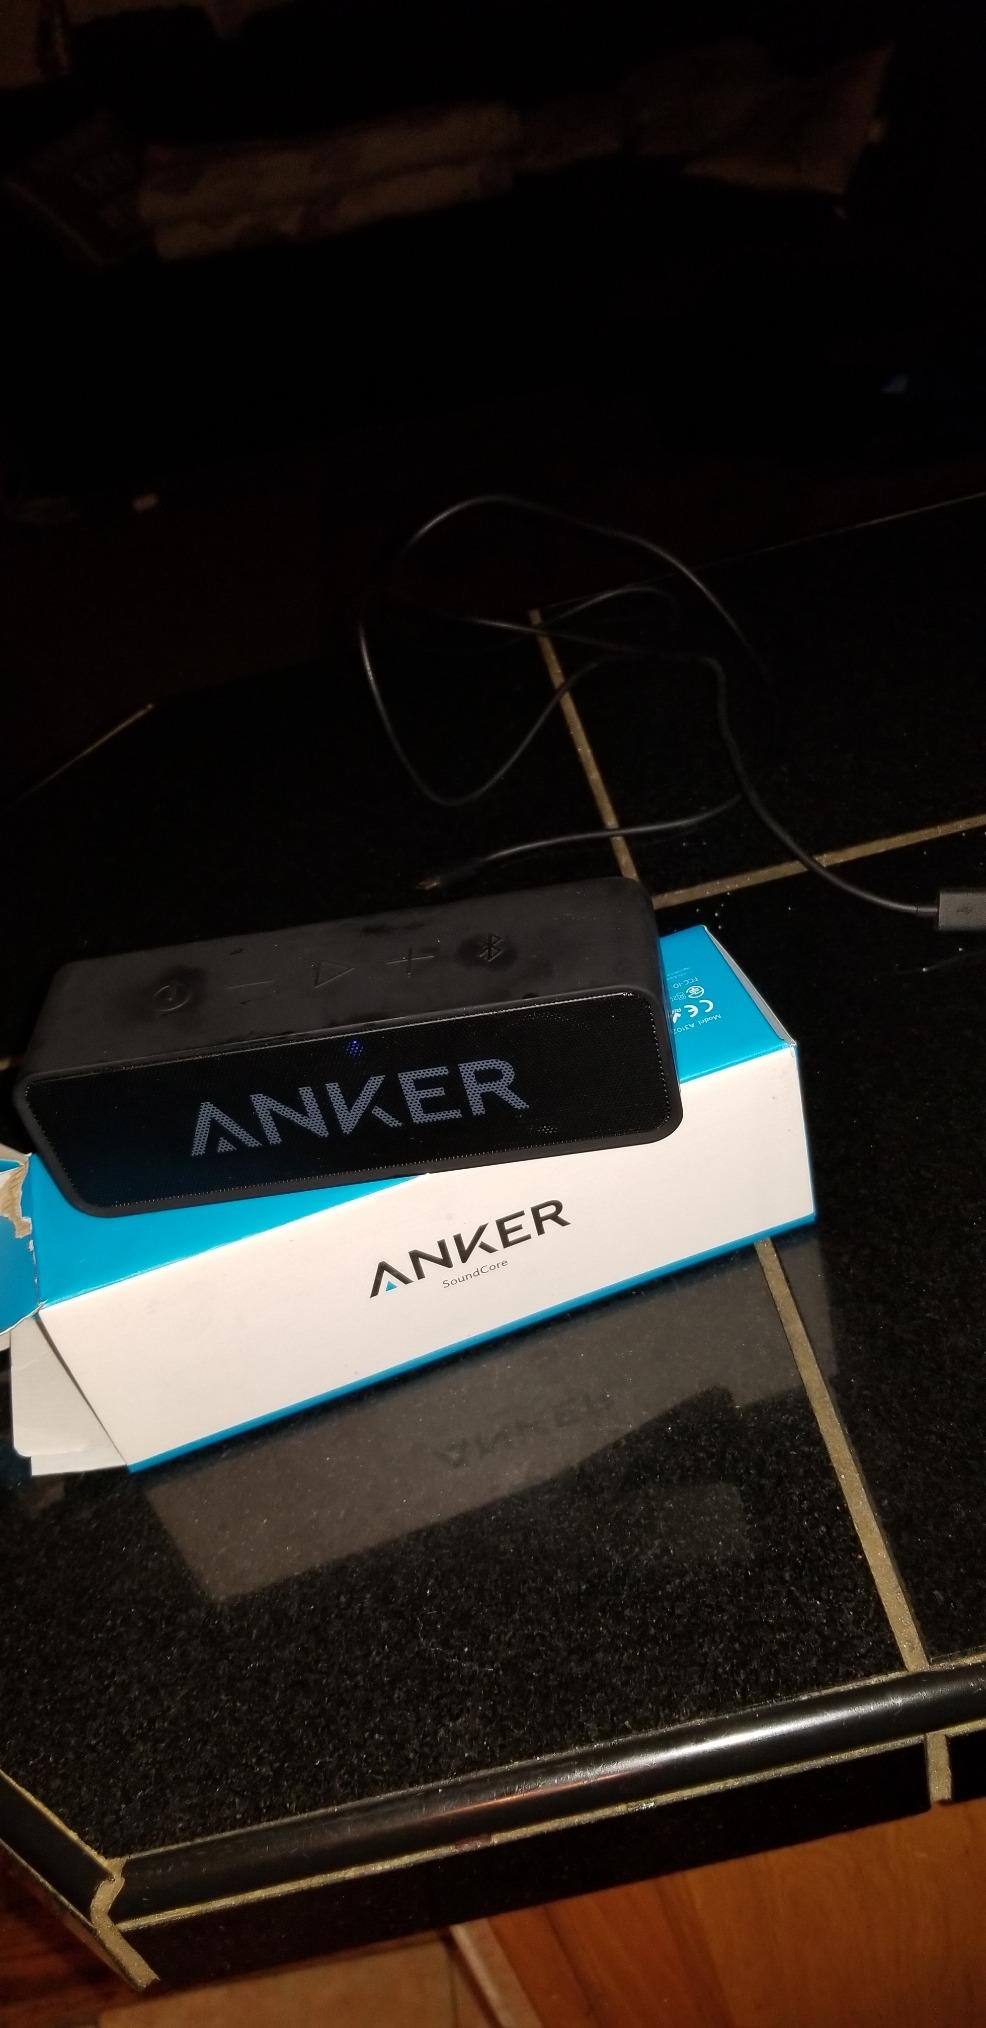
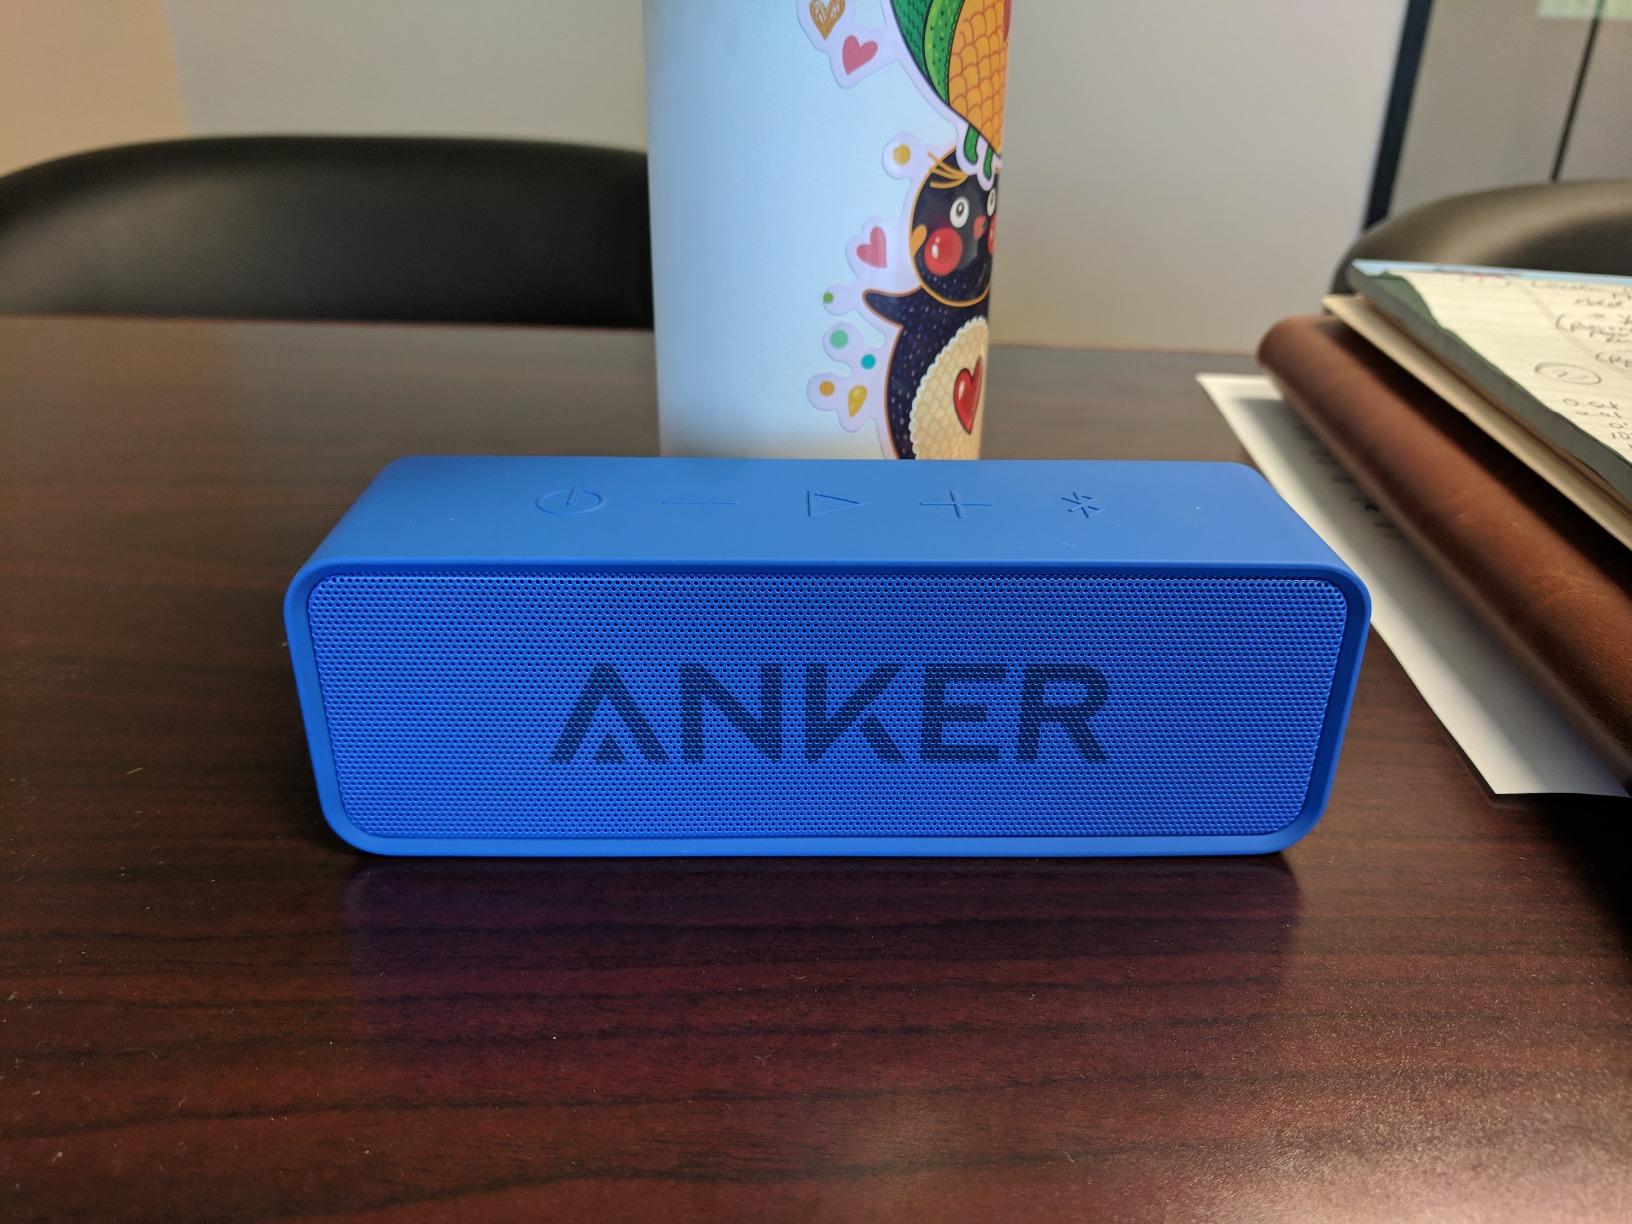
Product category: speaker
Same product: no